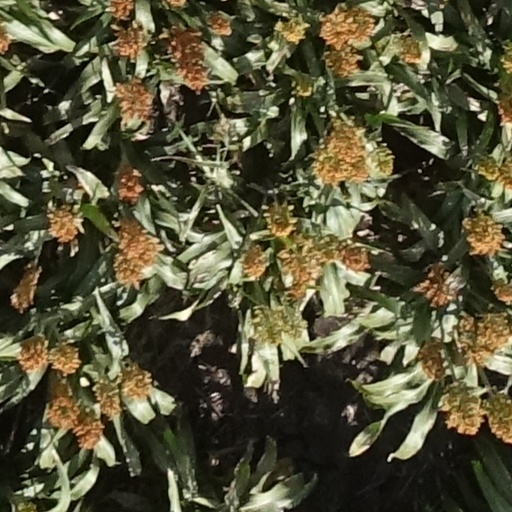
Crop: sorghum